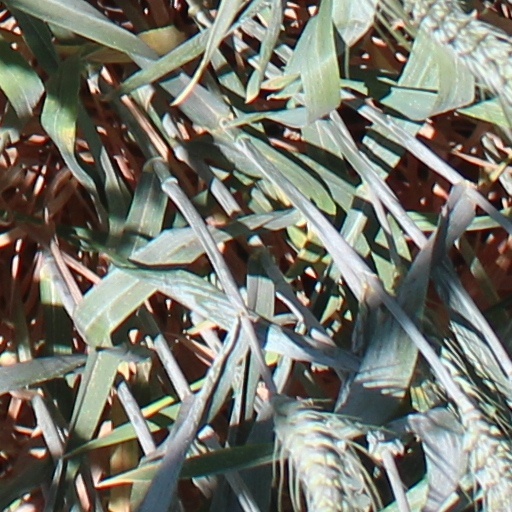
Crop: wheat